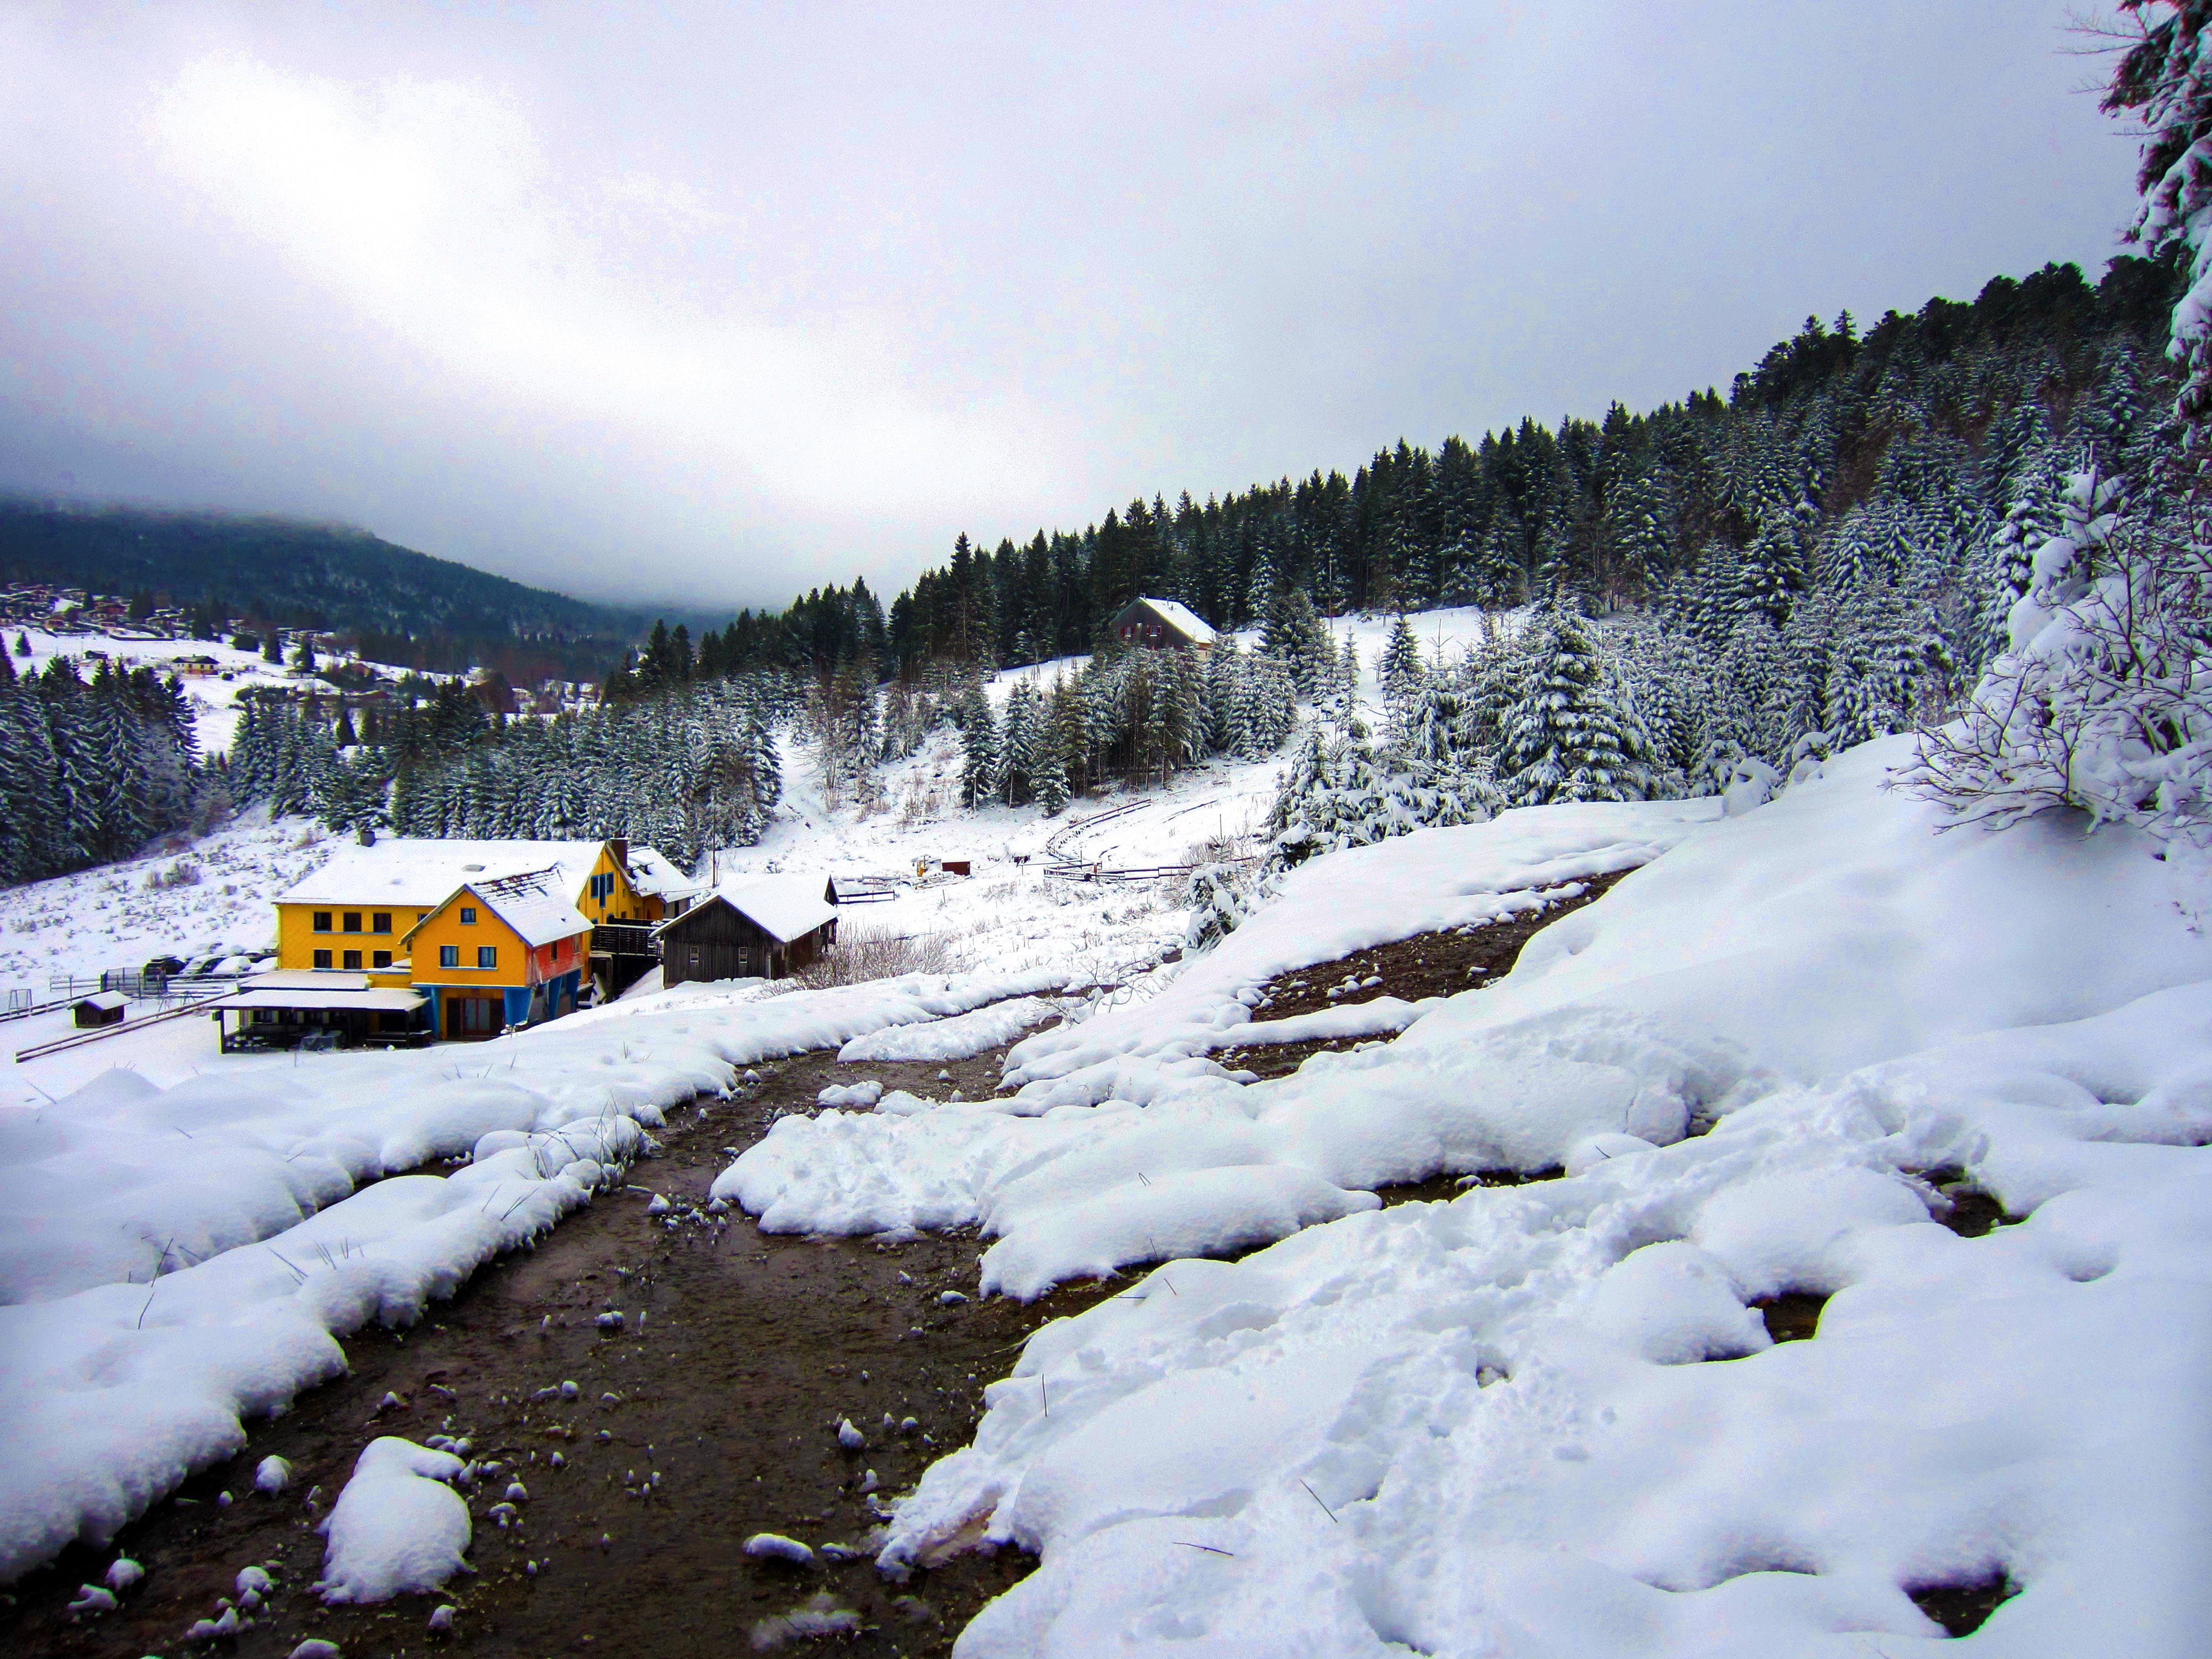
mountain, snow, winter, mountain range, ice, vehicle, weather, season, freezing, geological phenomenon